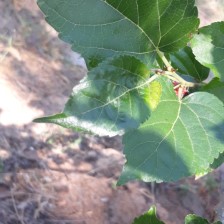
Variety: ChiangMai60